Mellite

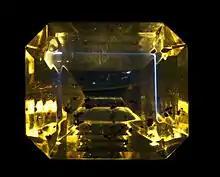
Cut and polished mellite gemstone

The crystal structure of mellite has been determined by neutron diffraction and consists of slightly distorted Al(HO) octahedra linked by hydrogen bonds to [C(COO)] mellitate anions and water of crystallization.